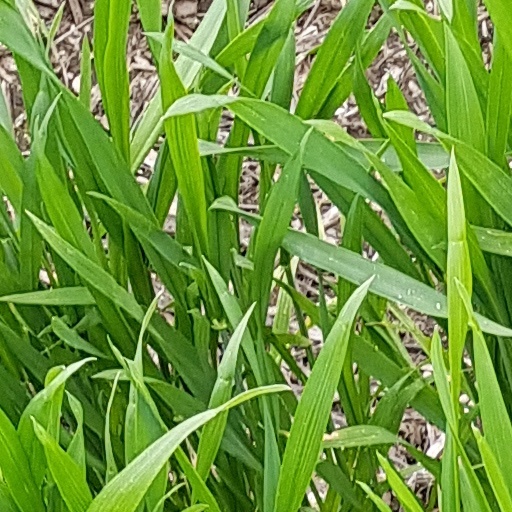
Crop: wheat